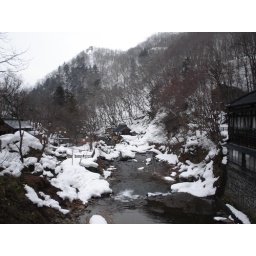
Hot springs from a bridge over the river. An icy, slippery bridge one navigates in wooden sandals.